Herschel F. Briles

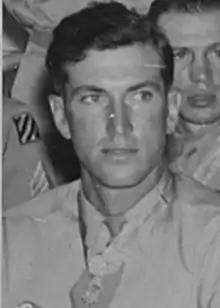
Herschel Briles after receiving his Medal of Honor from President Harry S. Truman on August 23, 1945

Herschel Floyd Briles (February 7, 1914 – July 17, 1994) was a United States Army soldier and a recipient of the United States military's highest decoration—the Medal of Honor—for his actions in World War II.